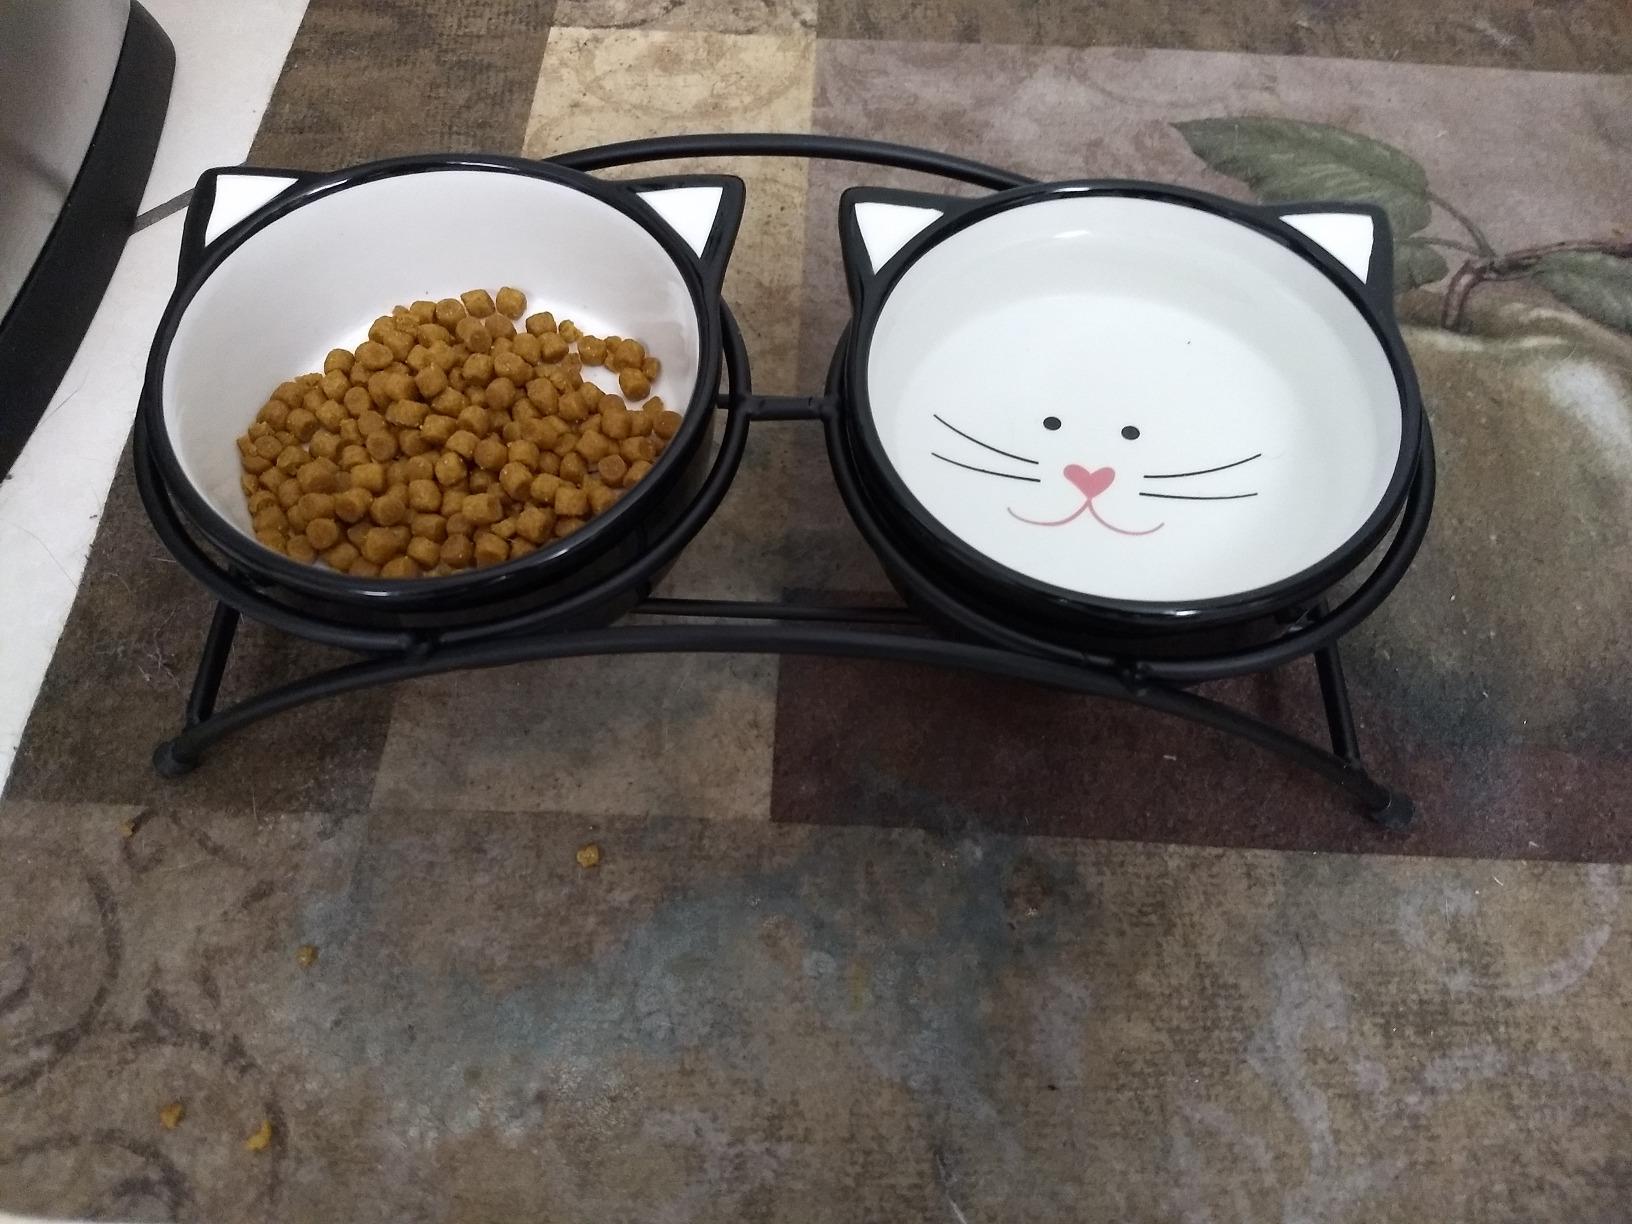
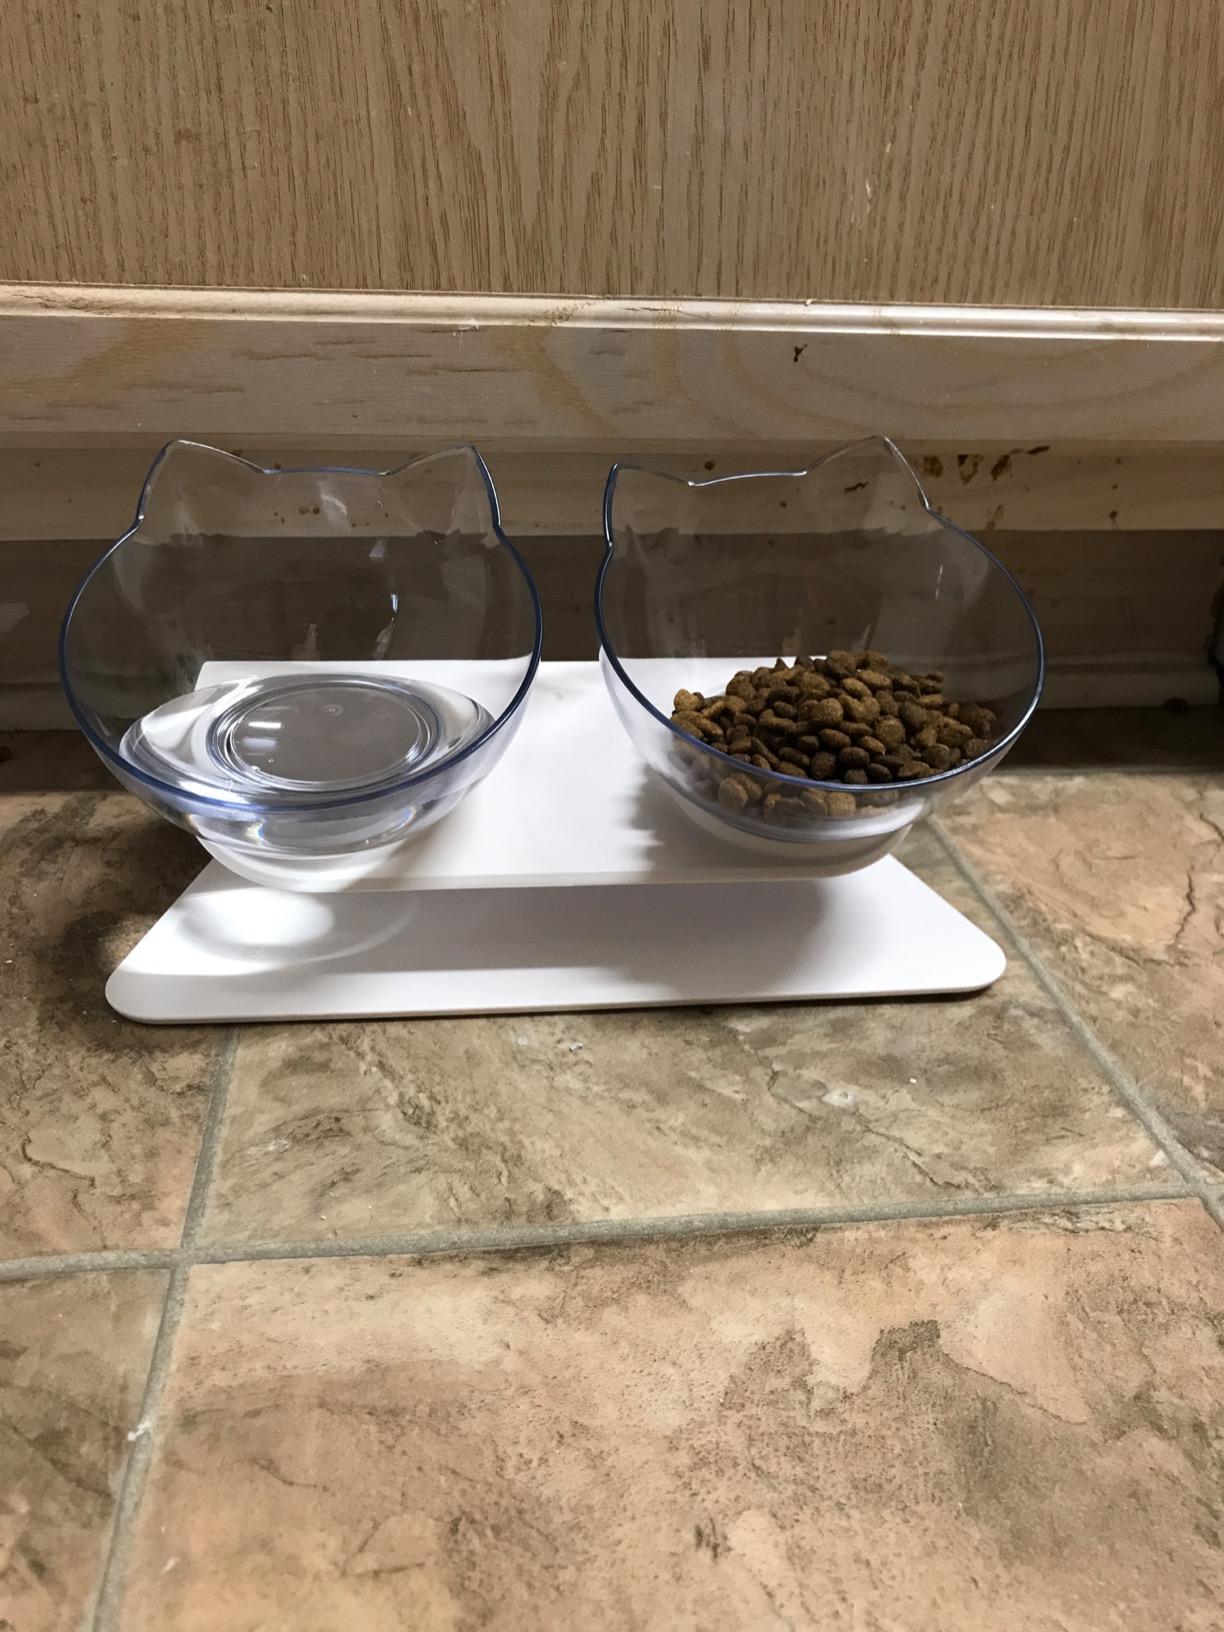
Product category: items_bowl
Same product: no